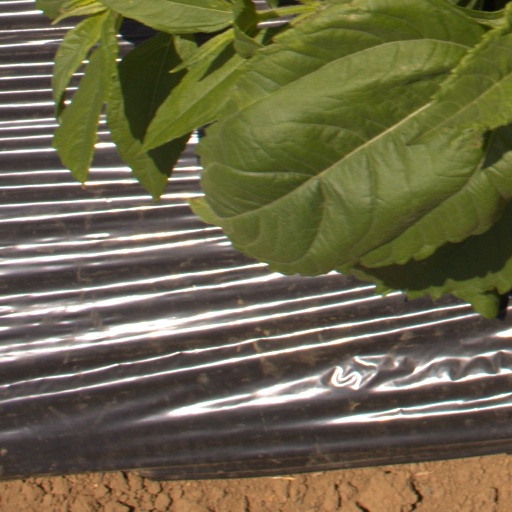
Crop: Jerusalem artichoke